László Budai

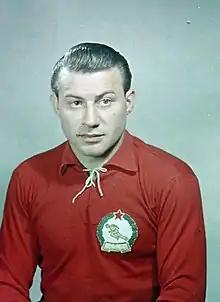
Budai in 1954

László Budai (19 July 1928 – 2 July 1983), also known as László Bednarik, or Budai II, was a former Hungarian footballer and coach. Budai was born in Budapest and played as a midfielder and forward for Ferencvárosi TC, Honvéd and Hungary. During the 1950s he was a member of the legendary Hungarian national team known as the "Mighty Magyars". Other members of the team included Ferenc Puskás, Zoltán Czibor, Sándor Kocsis, József Bozsik and Nándor Hidegkuti. The stadium of Rákospalotai EAC was named after him.